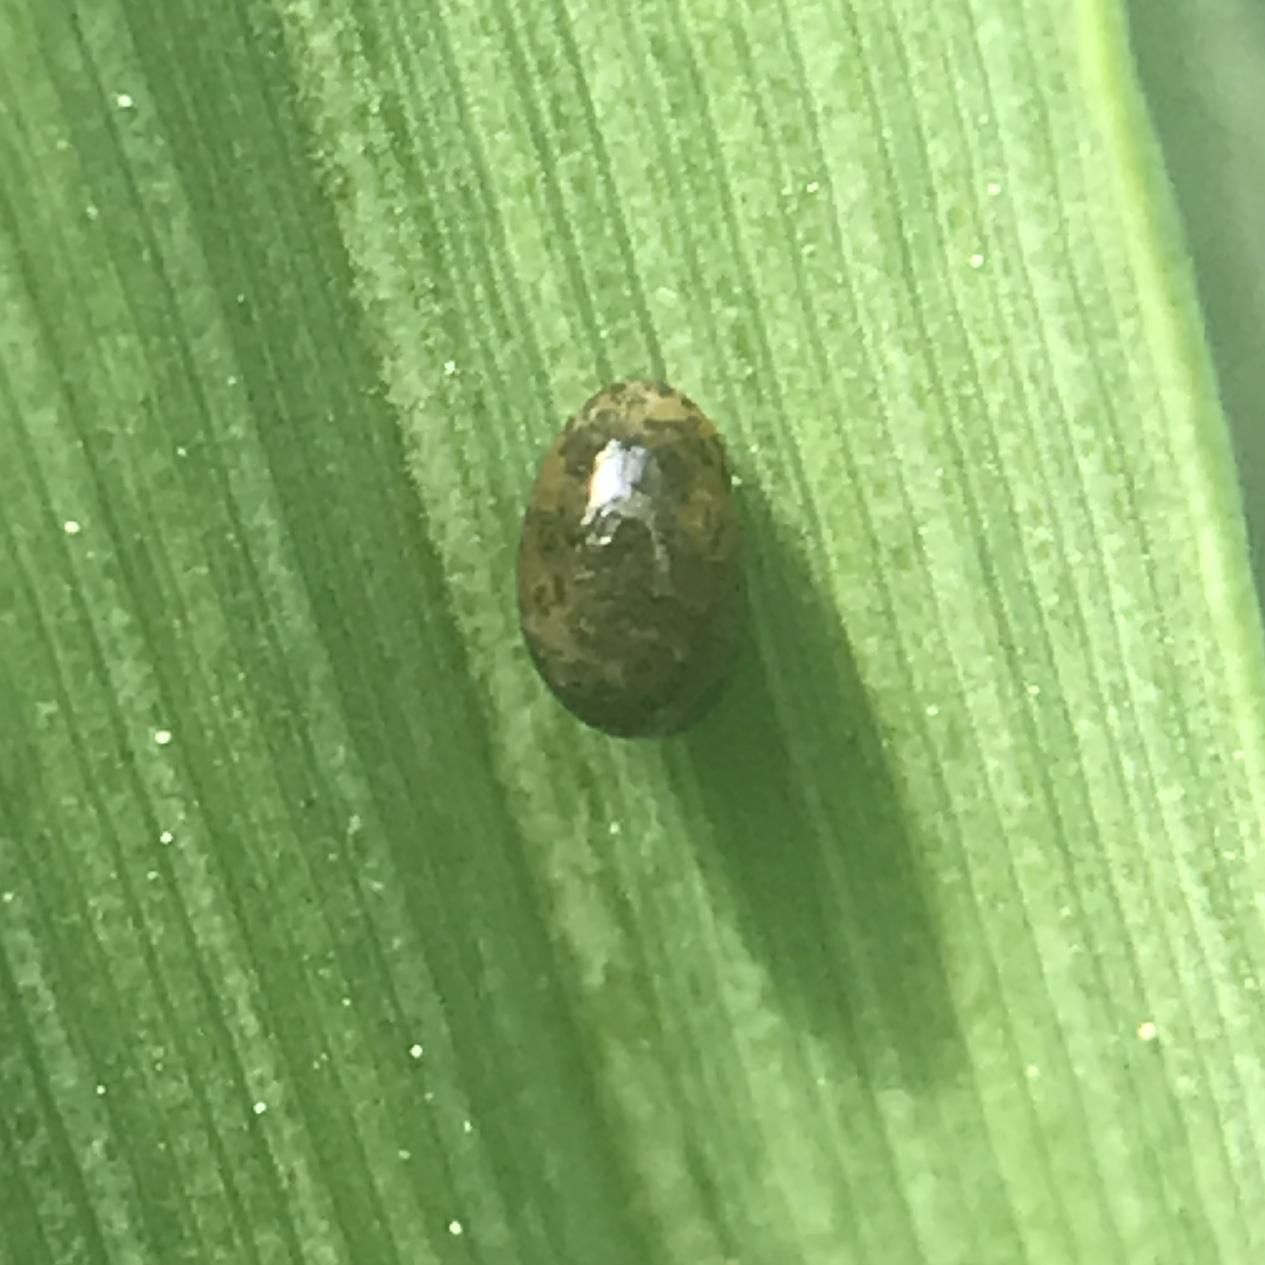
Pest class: cereal_leaf_beetle